Dredge oyster

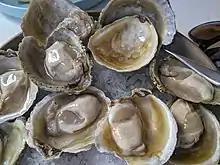
Bluff oysters served on ice

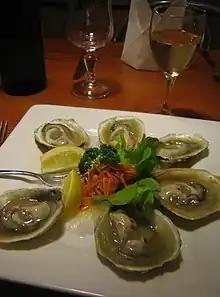
Bluff oysters at a restaurant

In New Zealand, they are a prized delicacy, and harvested from March to August from the Foveaux Strait oyster fishery, which centres on the town of Bluff (hence the local name). From the early 1980s, the fishery went into serious decline, due to the outbreak of an oyster parasite, "Bonamia exitiosa", with the disease killing an estimated billion oysters between 2000 and 2003. The population has been recovering since 2003, with fishermen voluntarily limiting the catch to half the allowable to aid the revival.